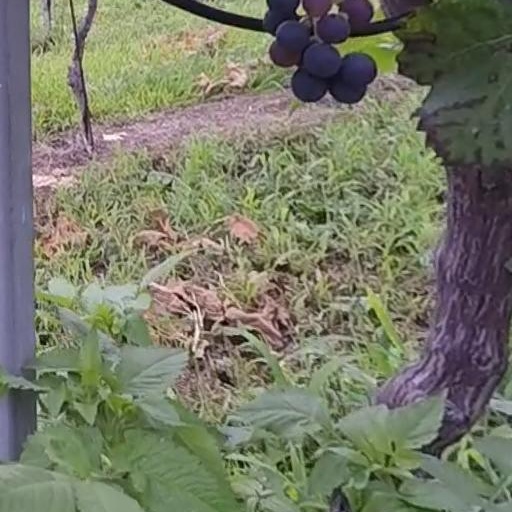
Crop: grape